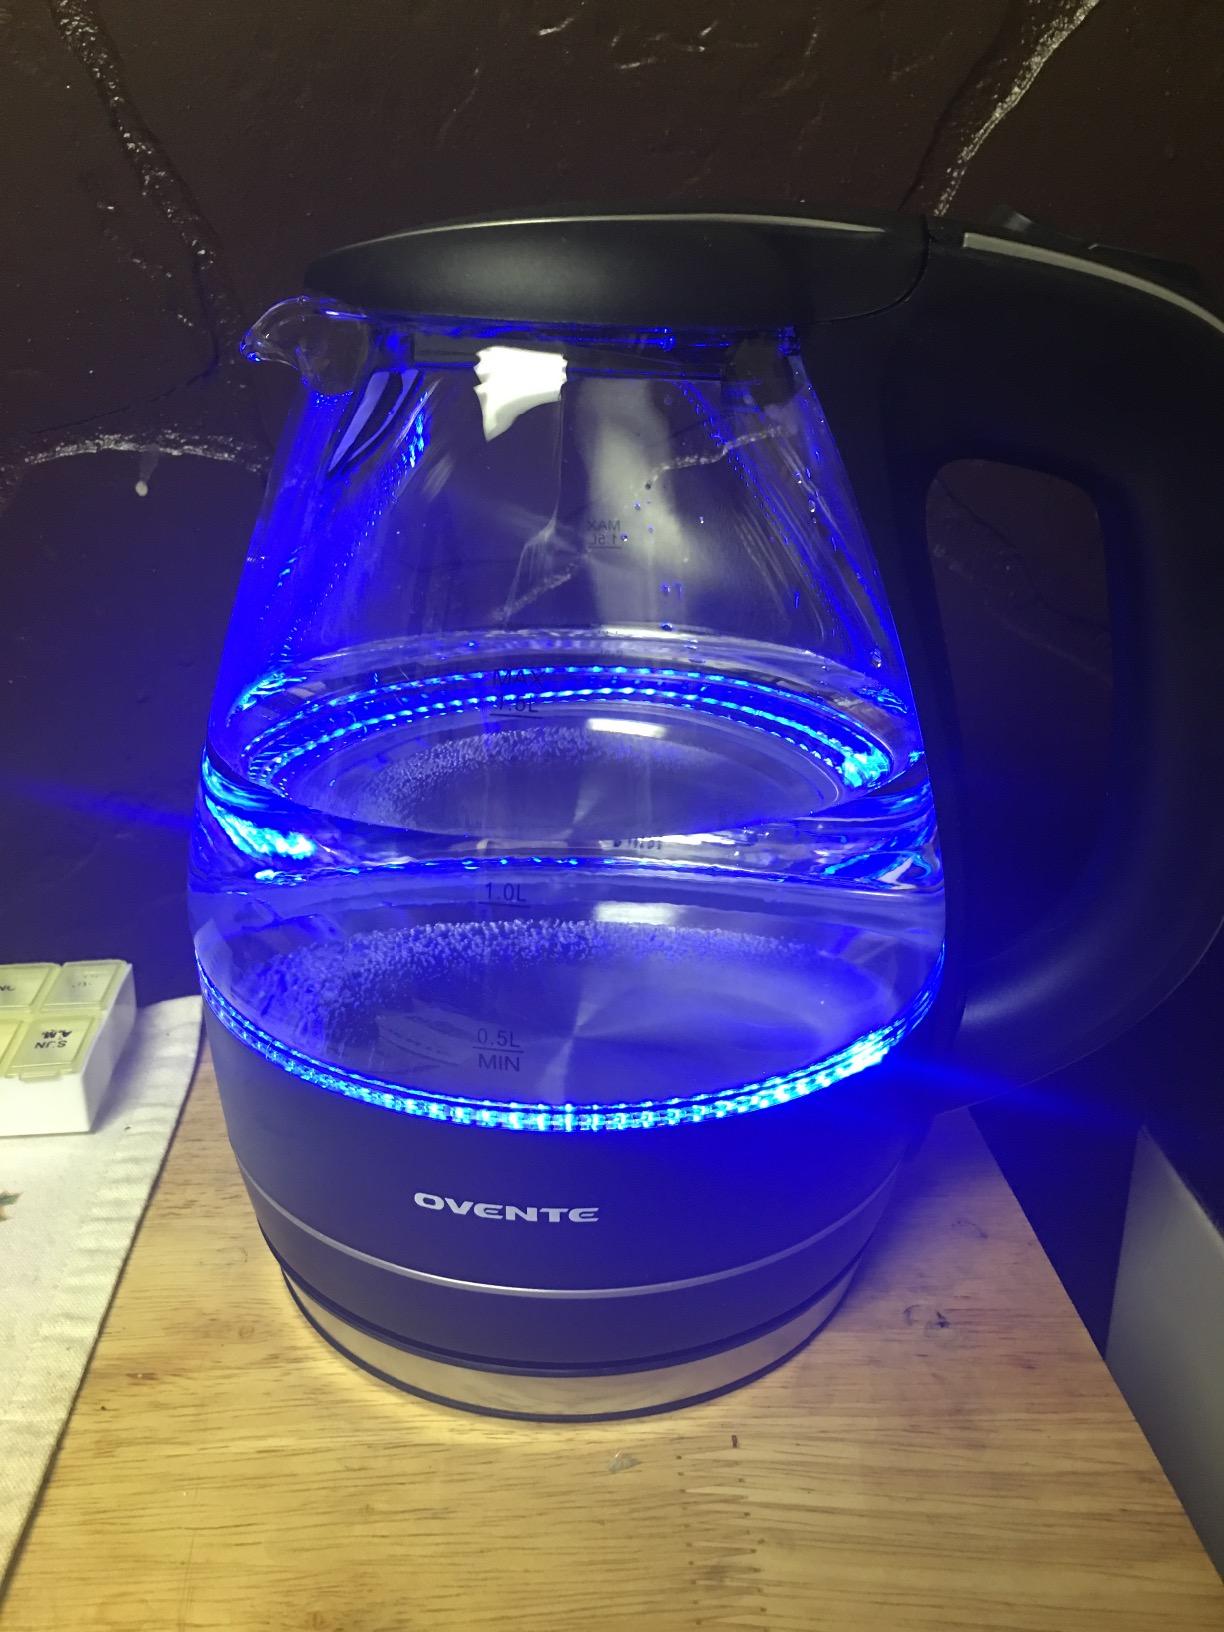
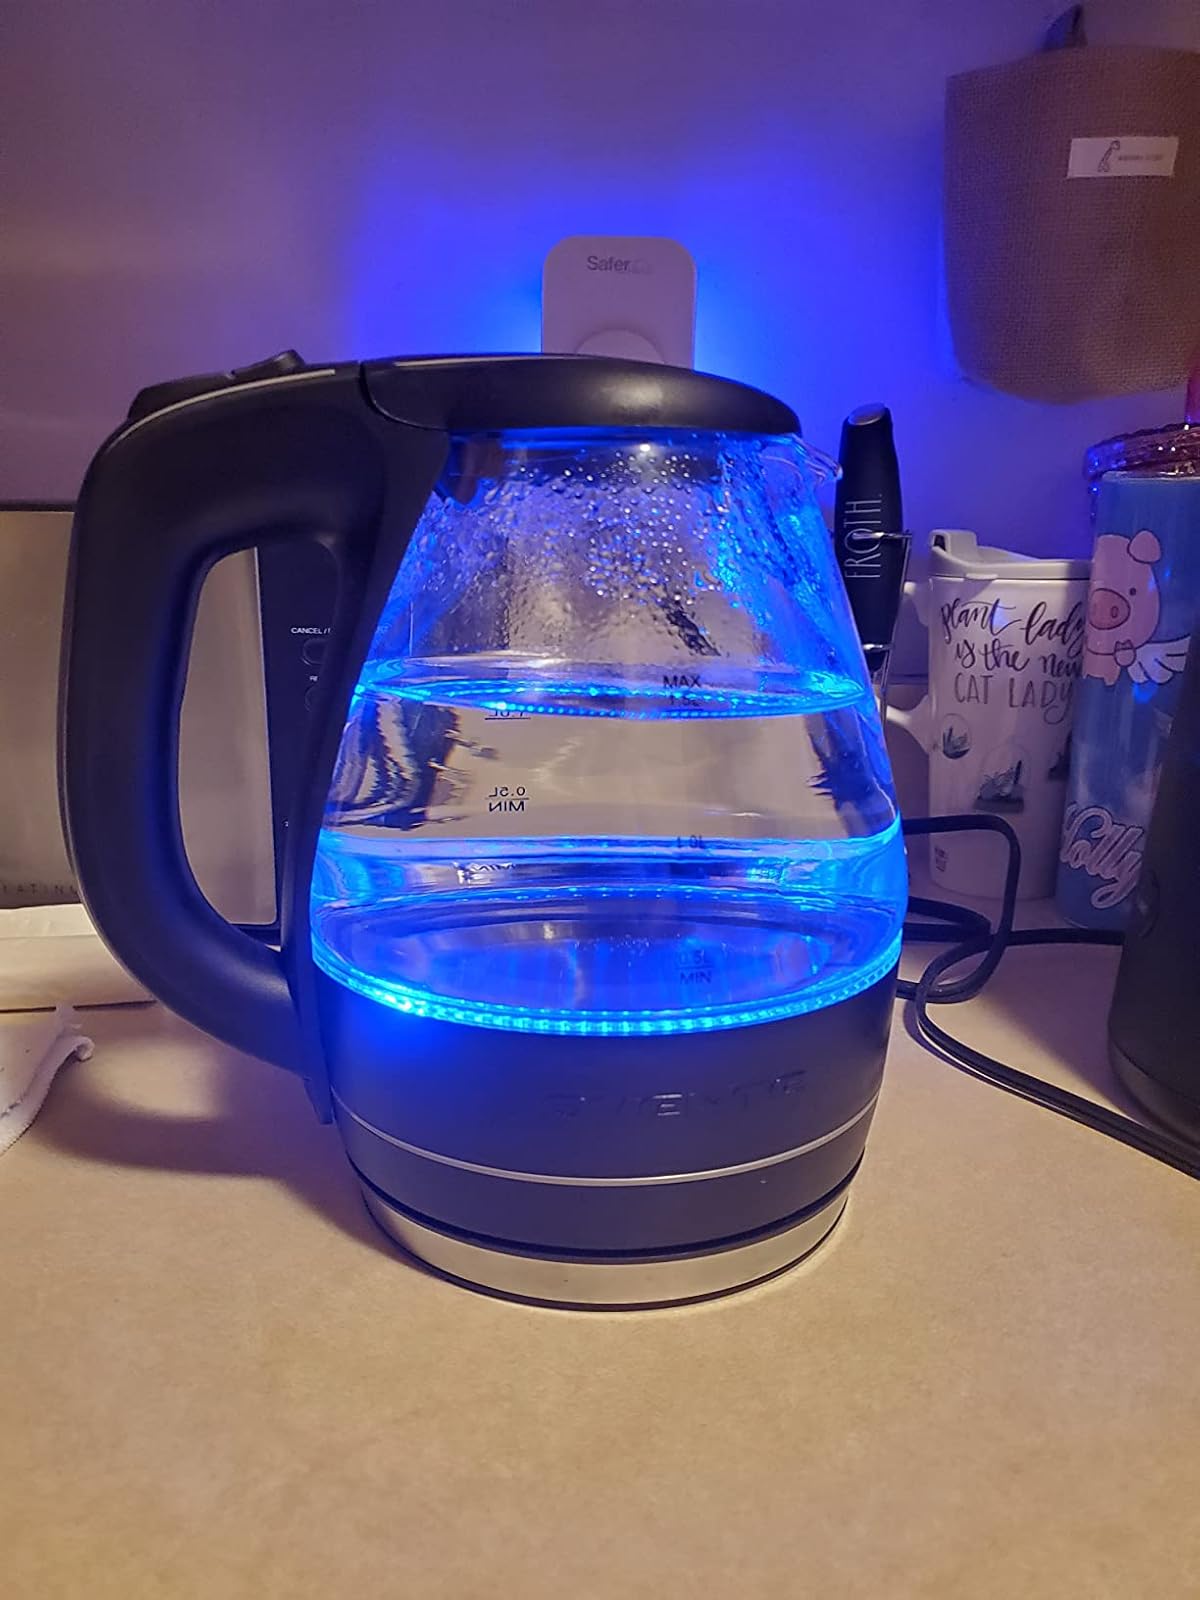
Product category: items_kettle
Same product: yes